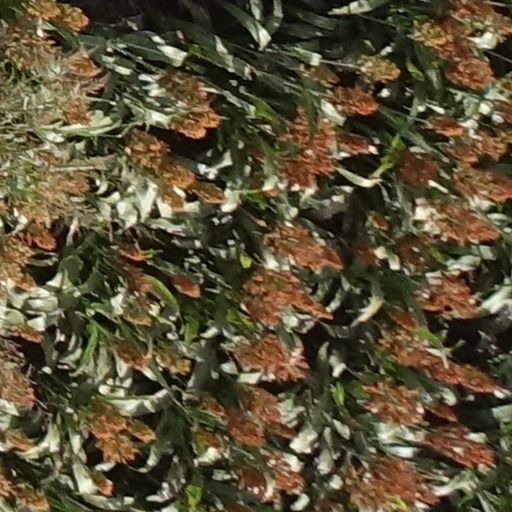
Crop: sorghum